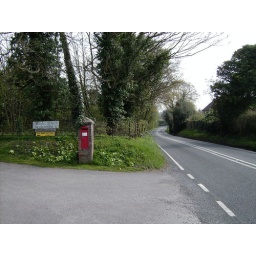
Victorian wall box near Billingshurst